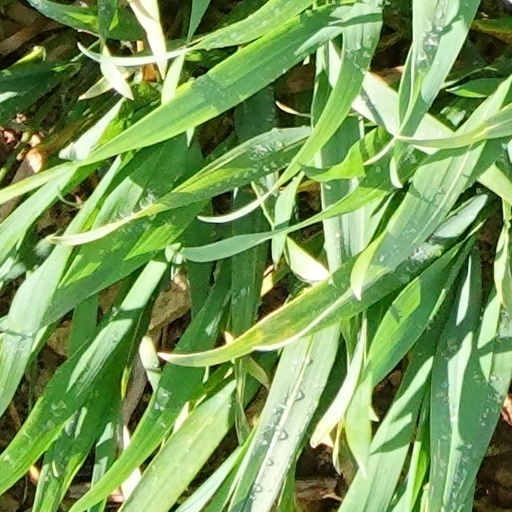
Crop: wheat